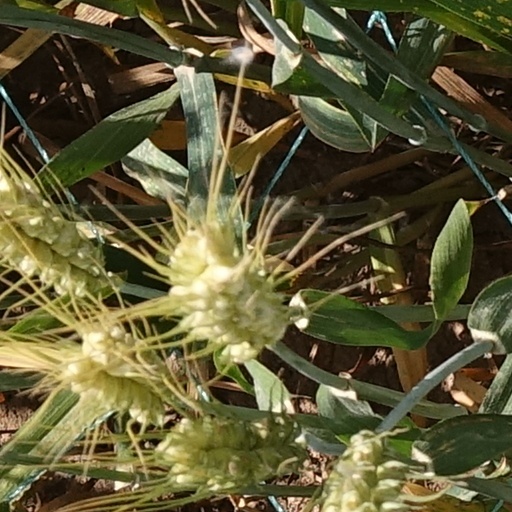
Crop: wheat